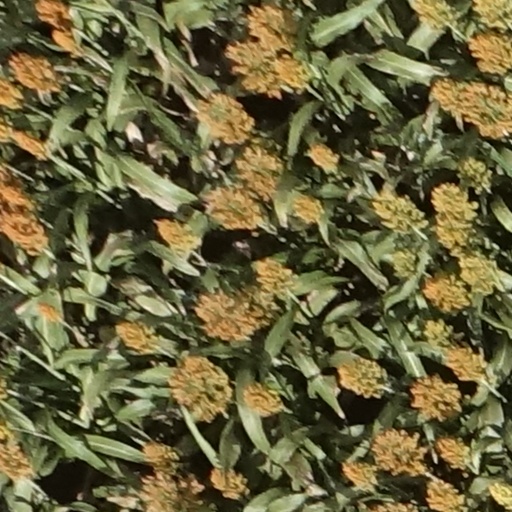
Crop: sorghum